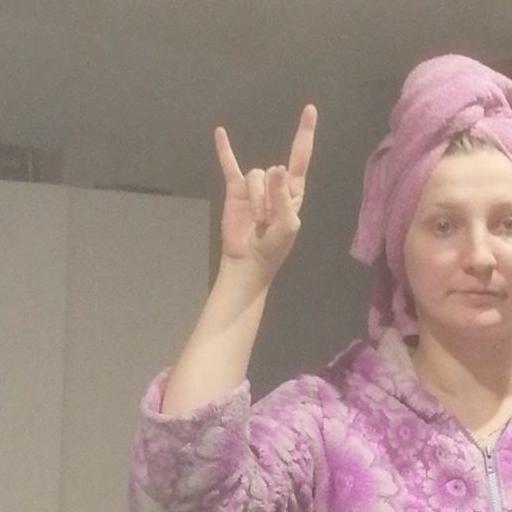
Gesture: rock